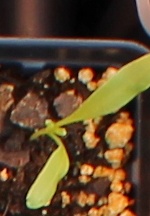
Label: Sugar beet